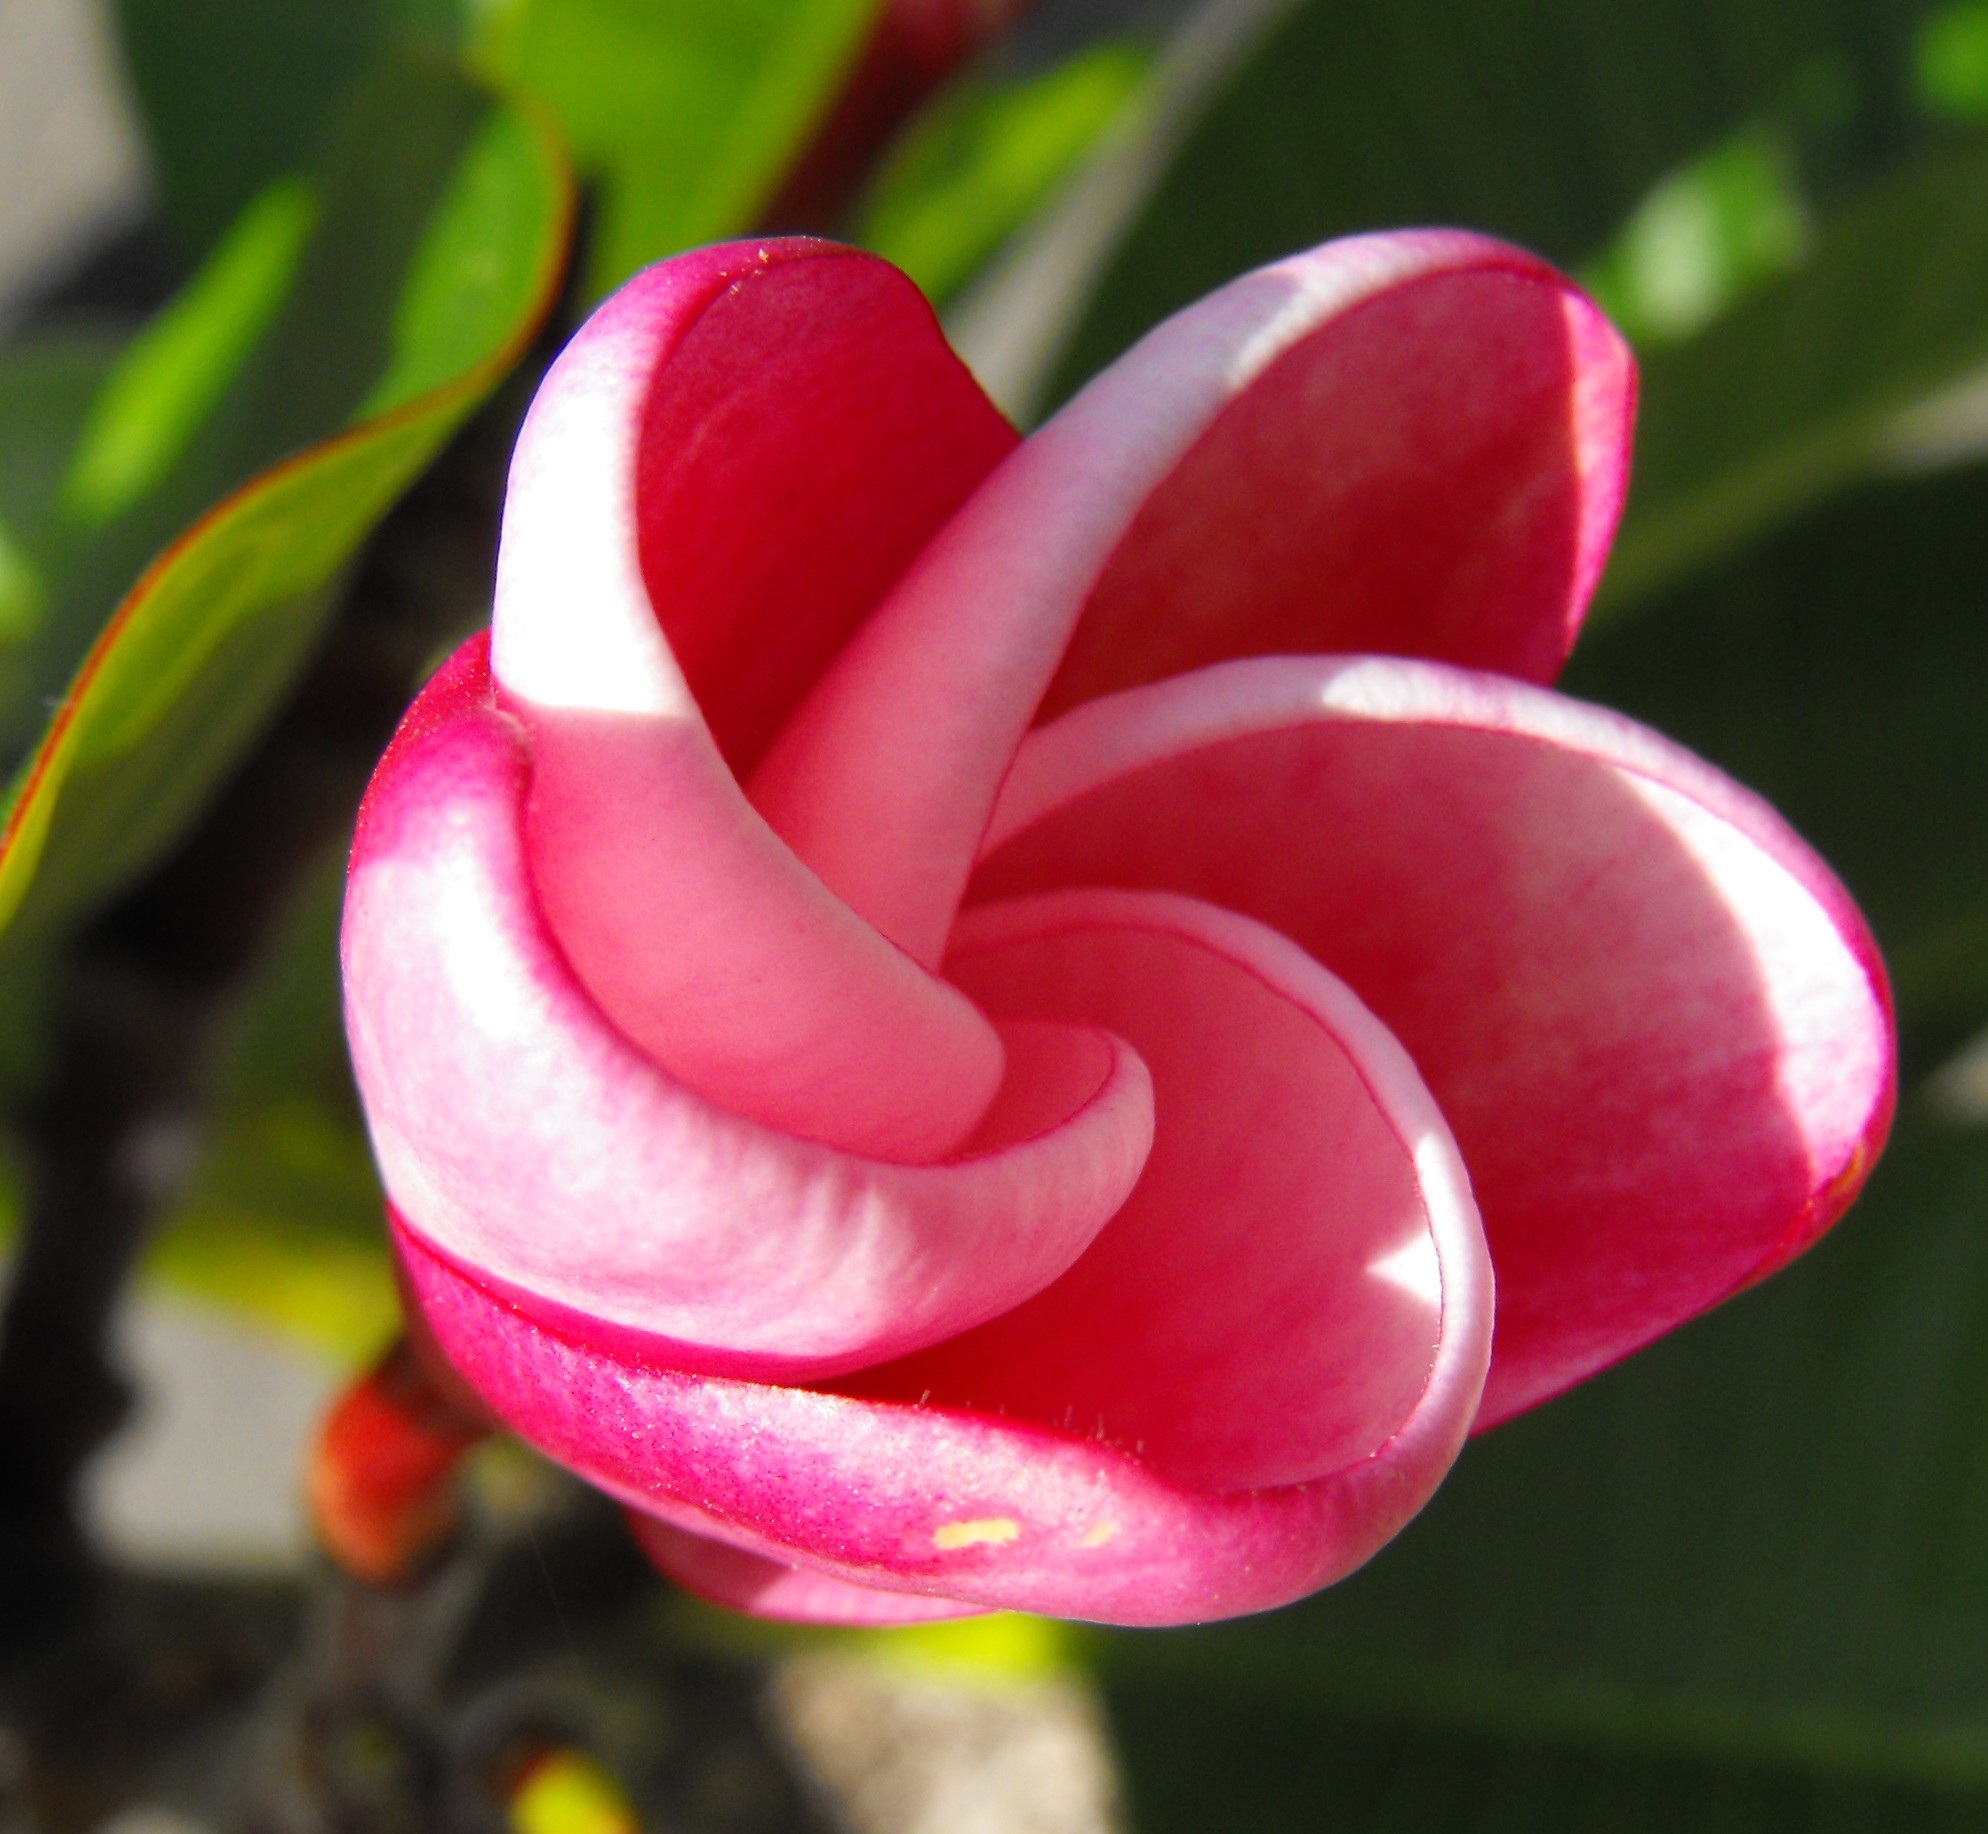
blossom, plant, flower, petal, red, macro, fresh, blooming, pink, flora, petals, plumeria, macro photography, flowering plant, land plant, japanese camellia, rubra